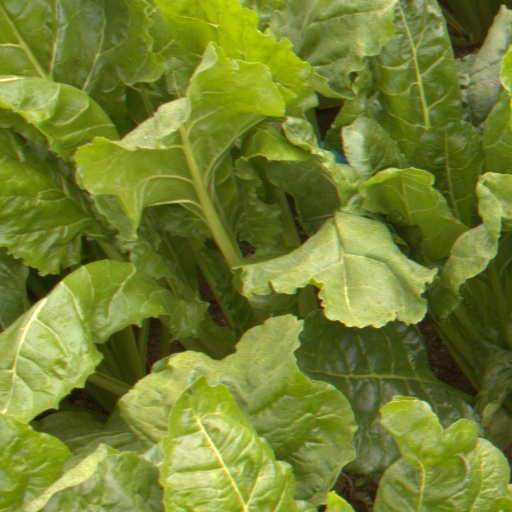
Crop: sugar beet